Swithun Wells

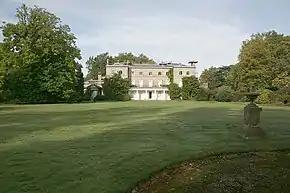
Brambridge House, Hampshire, birthplace of Swithun Wells

Wells was born at Brambridge House, Hampshire in 1536, of a wealthy country family, and was christened with the name of the local saint and bishop Swithun. He was the youngest of the five or six sons of Thomas Wells of Brambridge, by Mary, daughter of John Mompesson. During the Reformation, his family contributed to the secret funerals of Catholics at the local cemetery, and their house was a place of refuge for priests. Wells was well-educated, a poet, musician, and sportsman.